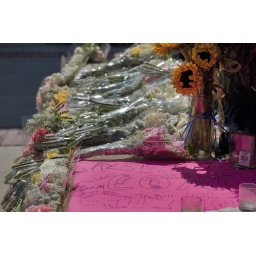
People brought flowers and posters to give respect to the best coach in college basketball.